Dr. York Bailey House

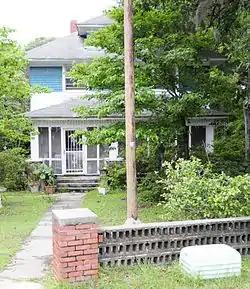
Dr. York Bailey House, June 2012

Dr. York Bailey House, also known as the Sara Rhodan House, is a historic home located on Saint Helena Island near Frogmore, Beaufort County, South Carolina. It was built about 1915, and is a two-story, vernacular frame American Foursquare style dwelling. It was built for Dr. York W. Bailey (1881-1971), a prominent native of the island who was St. Helena's first African-American doctor and only resident physician for over 50 years. He lived in this house until his death in 1971. The York W. Bailey Cultural Center and Museum at Penn Community Center is named for him.